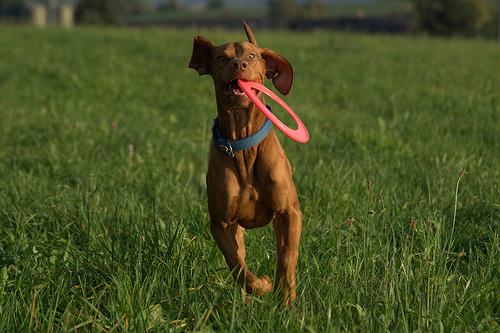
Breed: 210-n000048-vizsla